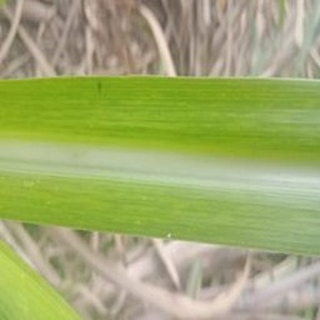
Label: sugarcane_mosaic